Sinking of the MS Estonia

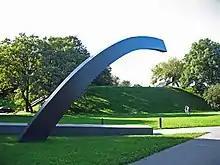
"Estonia" memorial in Tallinn

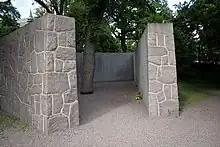
"Estonia" memorial in Stockholm

In the aftermath of the disaster, many relatives of the deceased demanded that their loved ones be raised from international waters and given a land burial. Demands were also made that the entire ship be raised so that the cause of the disaster could be discovered by detailed inspection.